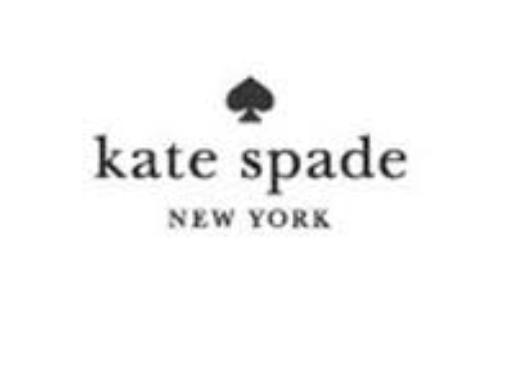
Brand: KATE SPADE-1
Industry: Clothes